Economic liberalisation in India

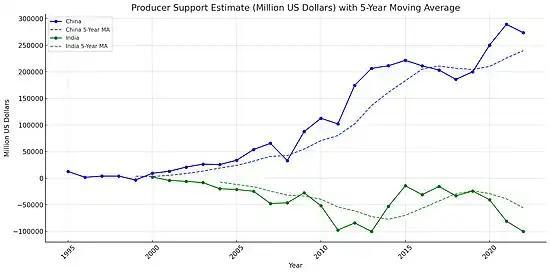
India's Producer Support Estimate consistently registers negative figures, suggesting that the government is more inclined towards taxing or discouraging its agricultural producers, rather than providing them with support or subsidies.

By 1997, it became evident that no governing coalition would try to dismantle liberalisation, although governments avoided taking on trade unions and farmers on contentious issues such as reforming labour laws and reducing agricultural subsidies. By the turn of the 21st century, India had progressed towards a market economy, with a substantial reduction in state control of the economy and increased financial liberalisation.